Visithiran

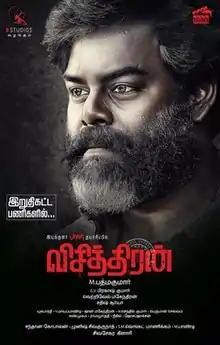
First Look Poster

Visithiran is a 2022 Indian Tamil-language police procedural film directed by M. Padmakumar starring R. K. Suresh and Poorna. It is a remake of the director's own Malayalam film "Joseph" (2018).